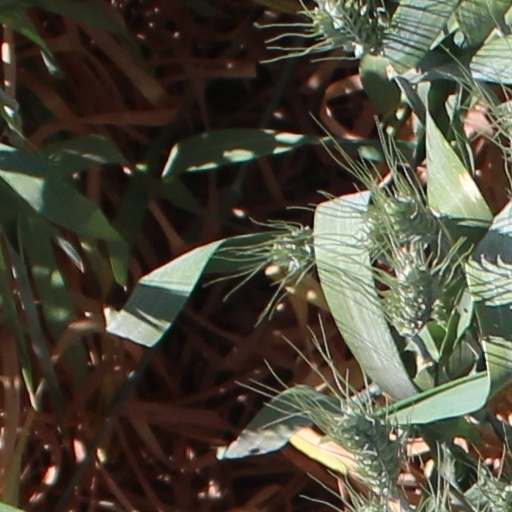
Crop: wheat